Marion Diggers

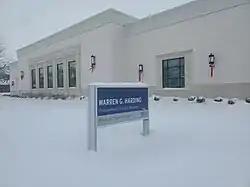
(2022) Warren G. Harding Presidential Center. Marion, Ohio.

In 1911, an expanded Ohio State League added two teams and Diggers placed second in the eight-team league. Marion ended the season with an 80-59 record, playing a third season under returning manager Joe Lewis. The Diggers finished 4.0 games behind the first place Springfield Reapers in the final standings.